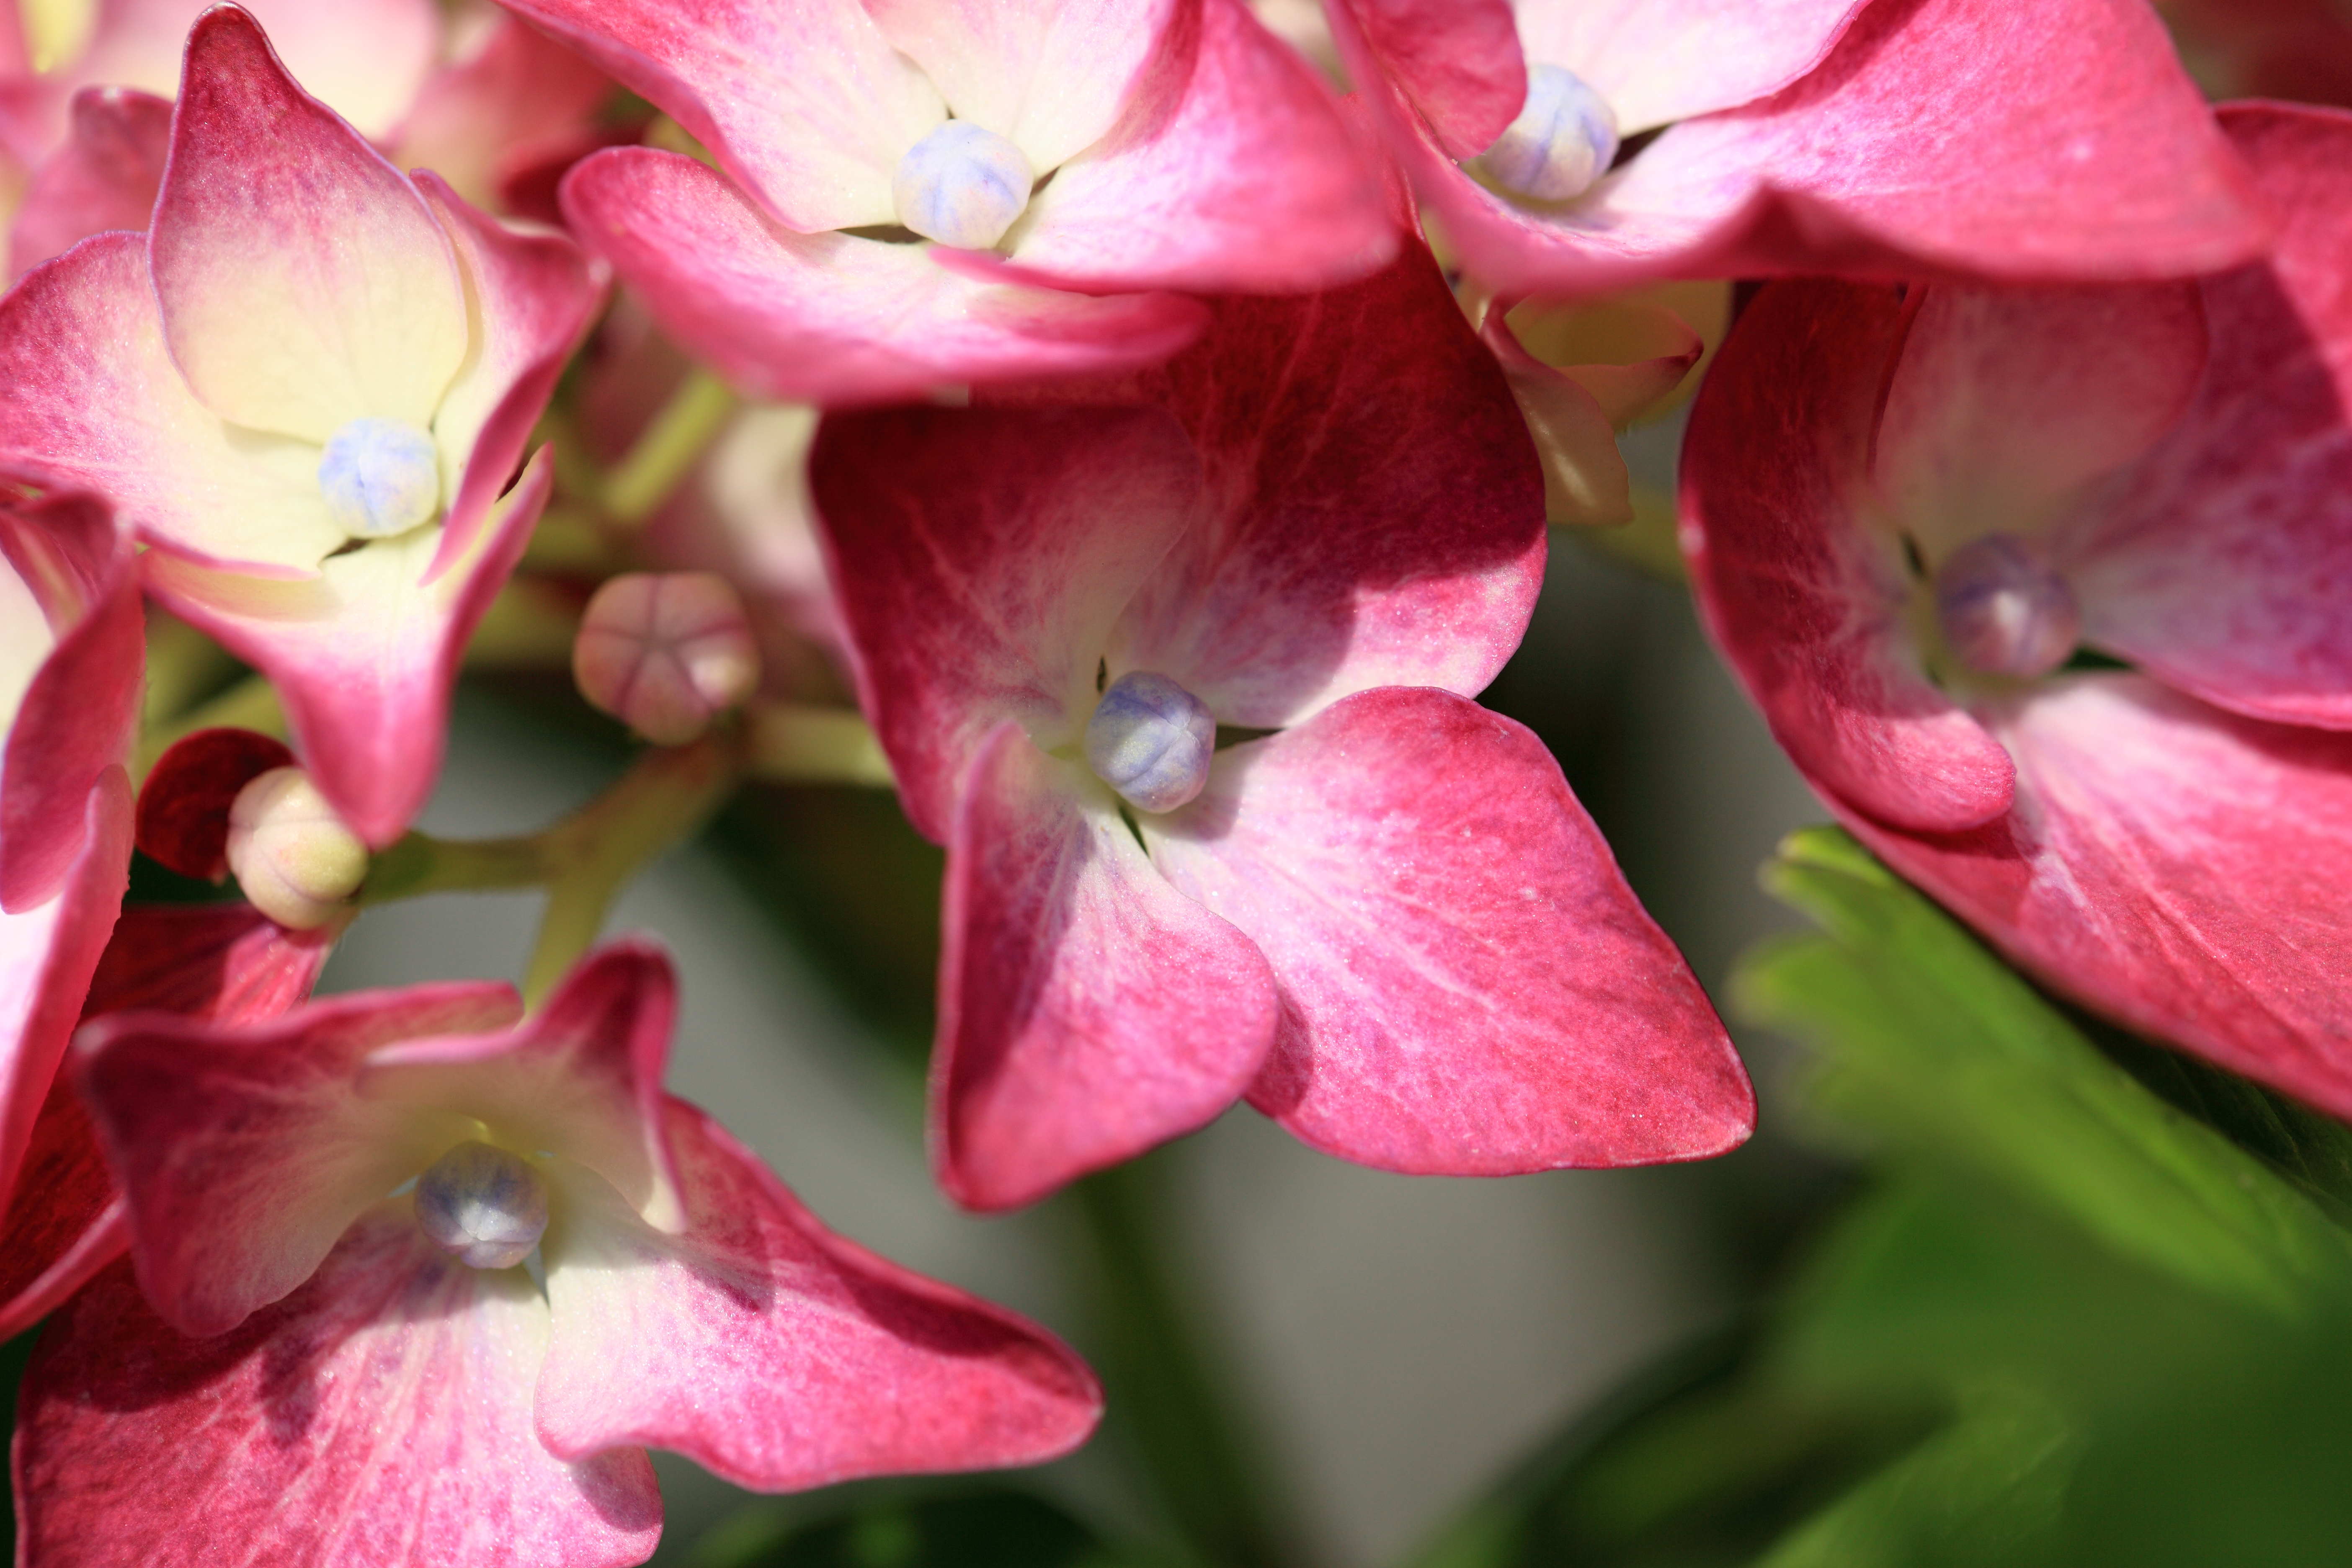
blossom, plant, photography, flower, petal, high, pink, flora, hydrangea, 5d, hires, markii, hi, res, resolution, macrophylla, macro photography, flowering plant, land plant